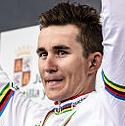
Age: 23